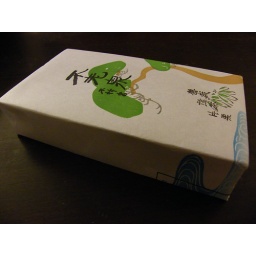
3 - A box in a paper sleeve